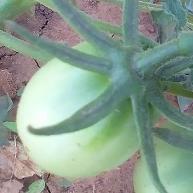
Crop: Tomato
Condition: healthy-fruit